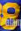
Number: 8